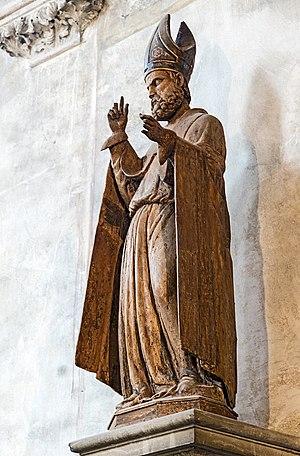
L'église Saint-Zacharie est un édifice religieux de Venise en Italie situé dans le Sestiere de Castello, non loin de la place Saint-Marc.